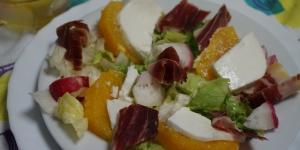
ensalada verde con vinagreta de naranja